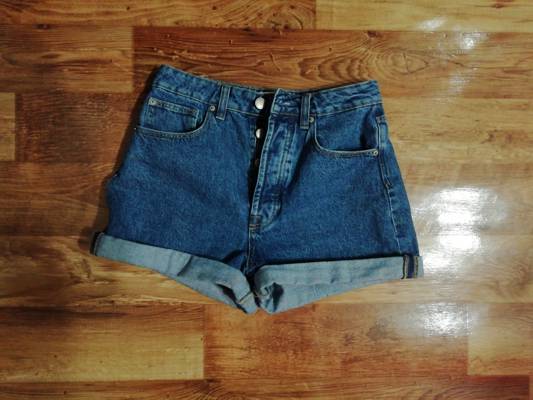
Waste category: clothes